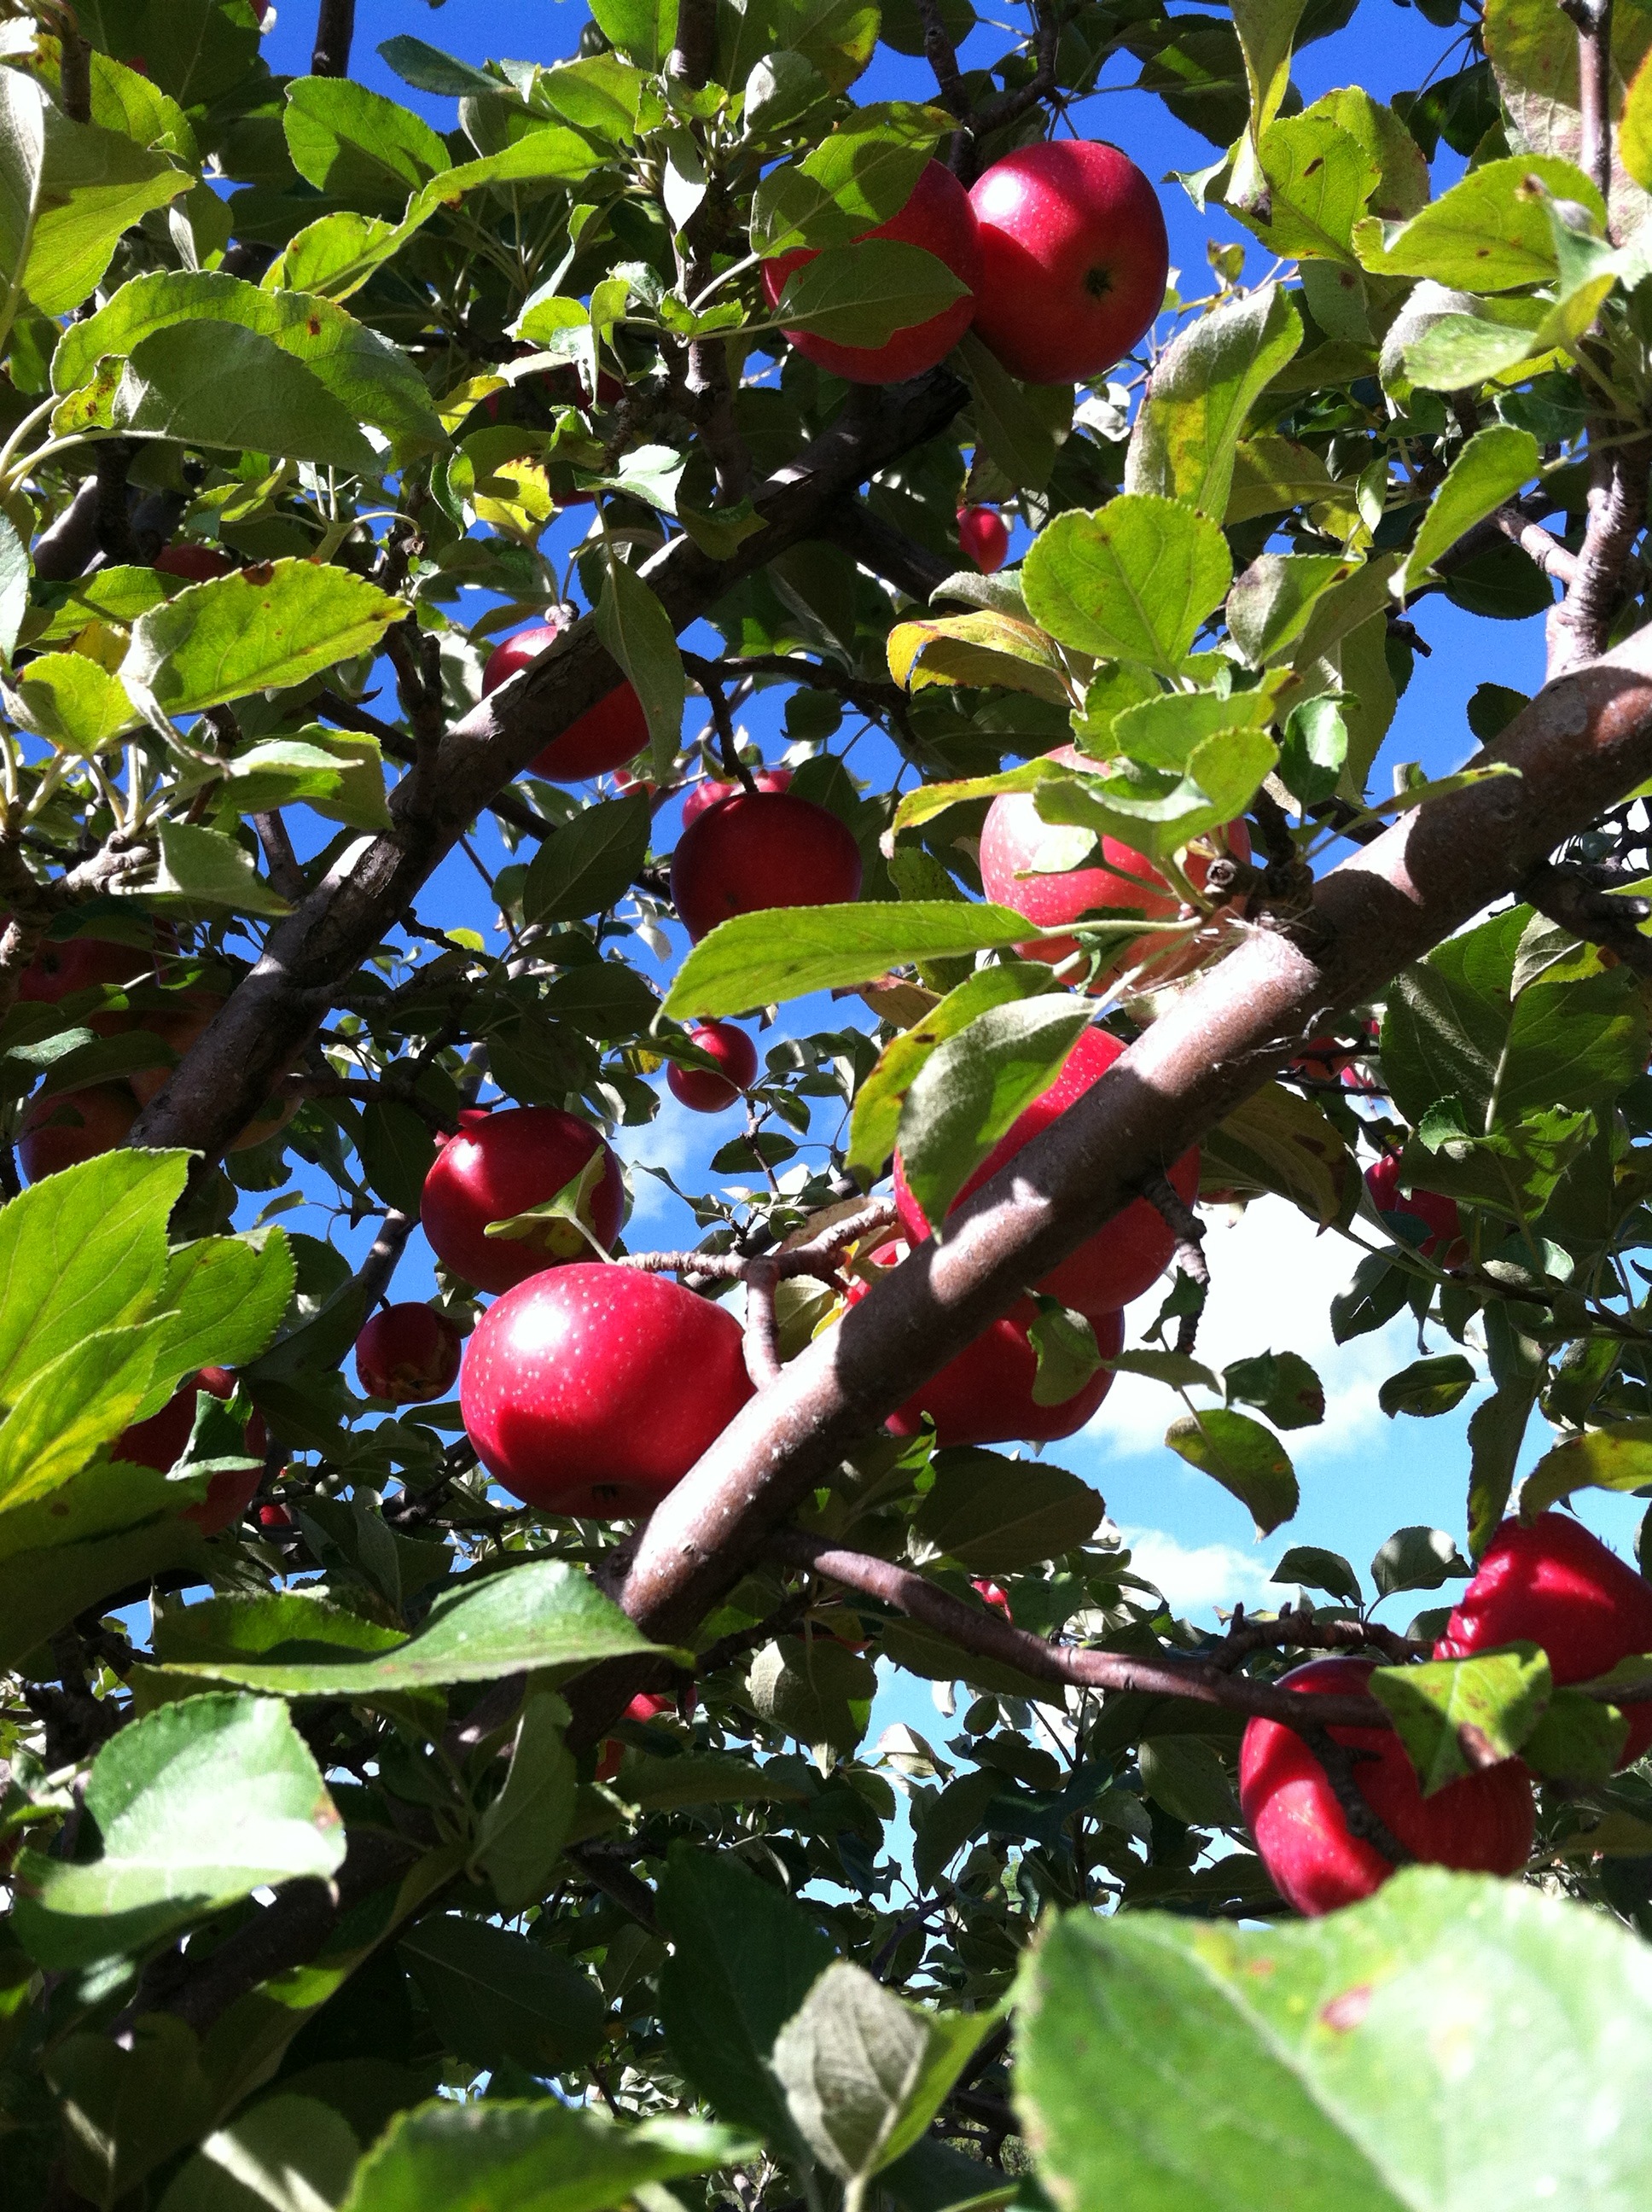
apple, tree, branch, blossom, growth, plant, fruit, stem, leaf, flower, orchard, floral, ripe, environment, rural, food, farming, harvest, produce, crop, natural, fresh, botany, agriculture, flora, season, ecology, agricultural, nutrition, gardening, shrub, growing, horticulture, cultivated, apple tree, cultivate, flowering plant, rose family, acerola, malpighia, land plant